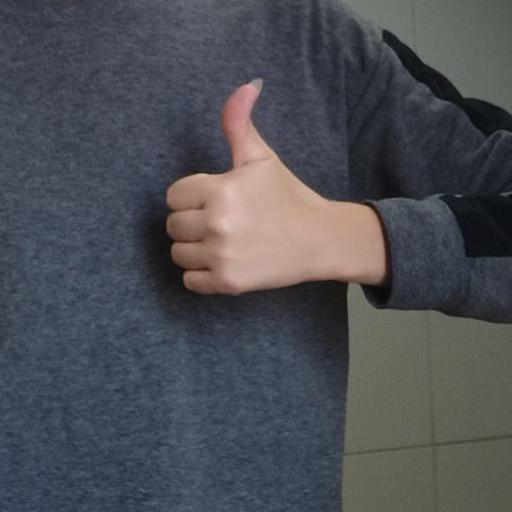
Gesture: like